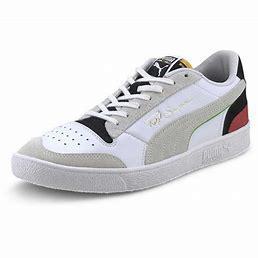
Brand: Puma
Model: Ralph Sampson Lo